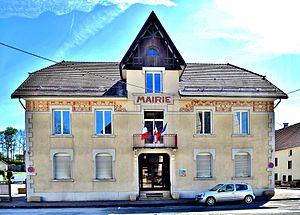
Mairie de Pierrefontaine-les-Varans. Doubs